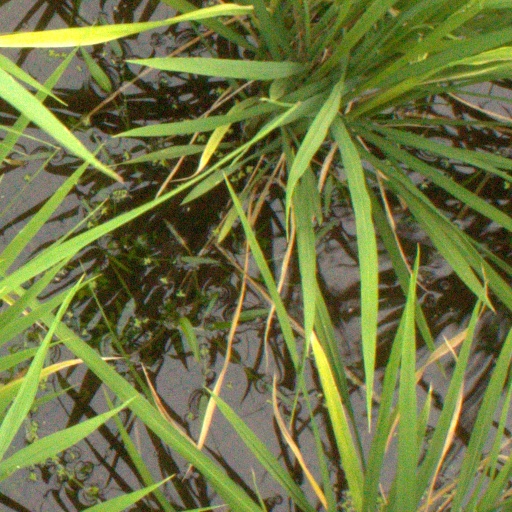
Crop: rice